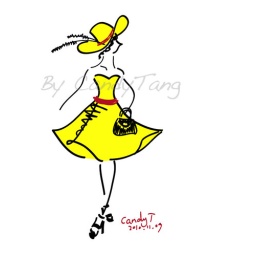
A lady in yellow dress